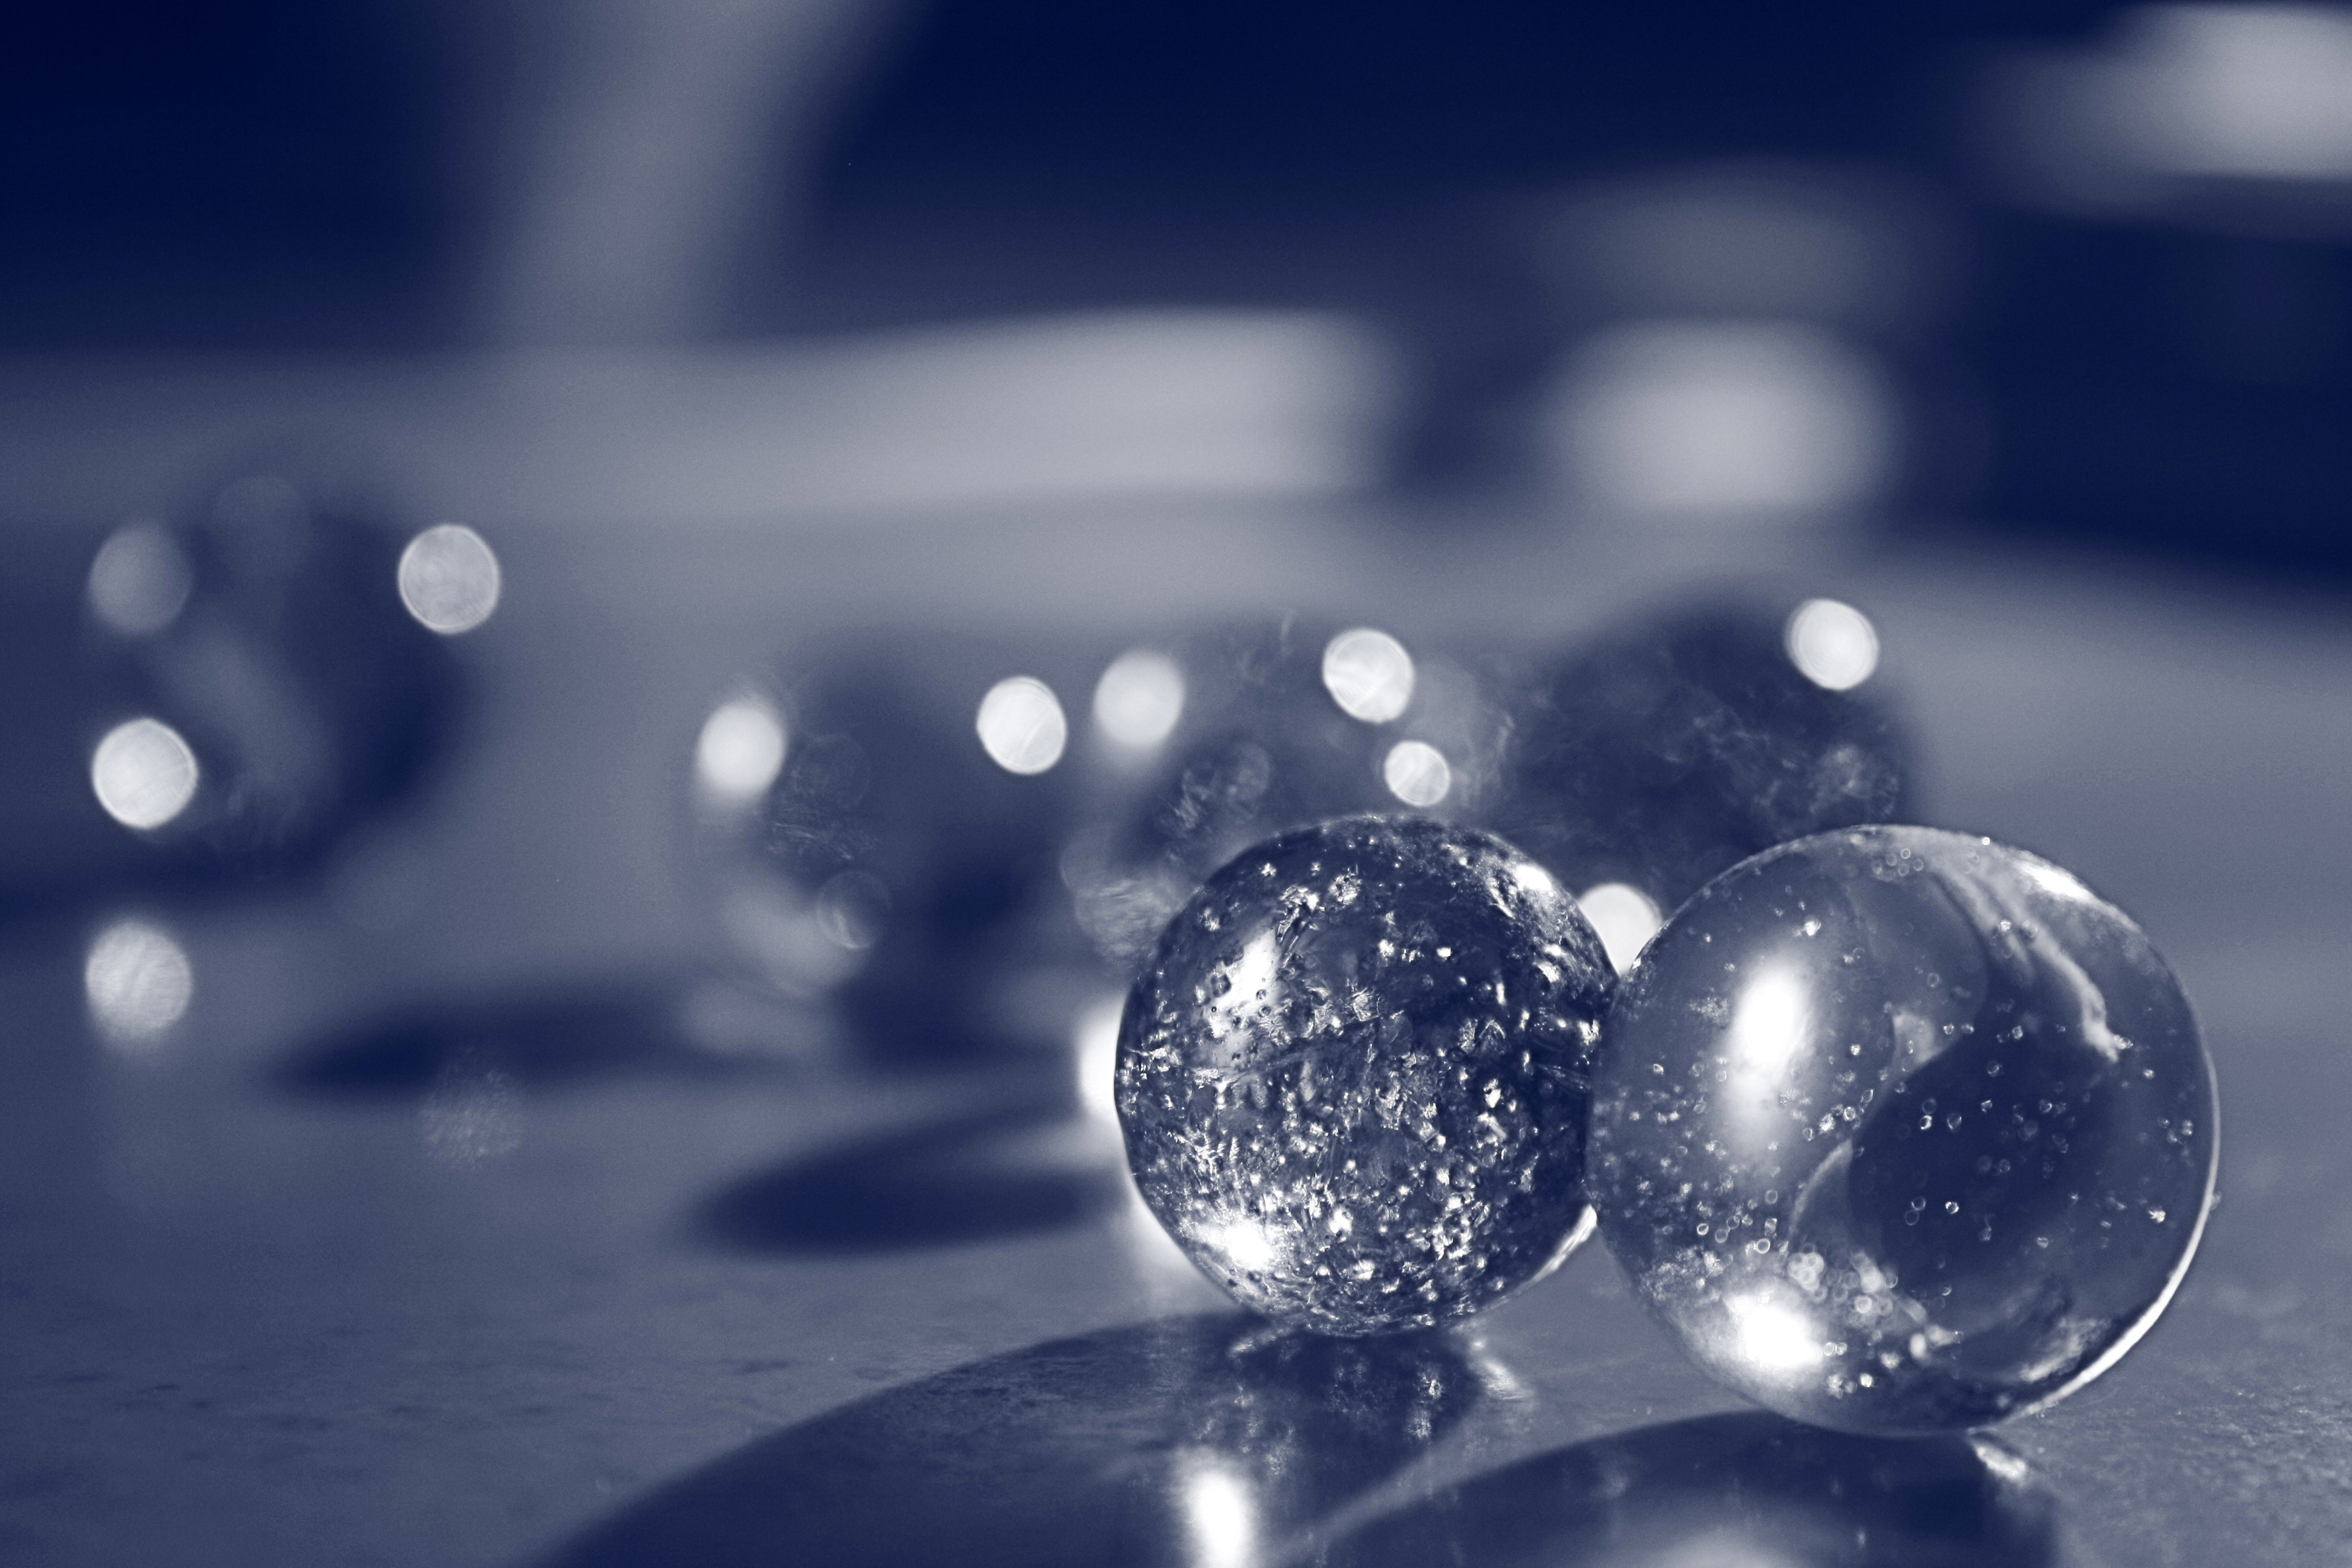
water, drop, dew, light, black and white, white, photography, glass, reflection, blue, monochrome, circle, close up, marbles, sphere, balls, shape, moisture, freezing, macro photography, monochrome photography, computer wallpaper, liquid bubble